Patrola Šlapeto

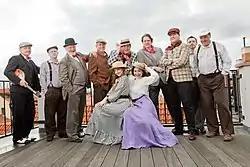
Patrola Šlapeto in 2017

Patrola Šlapeto is a band of Czech folk and cabaret music formed in 2005 by (a long-time leader of the former band Šlapeto, active since 1989) and Karel Hoza (a long-time leader of the band "Pražský pouťový a promenádní orchestr").